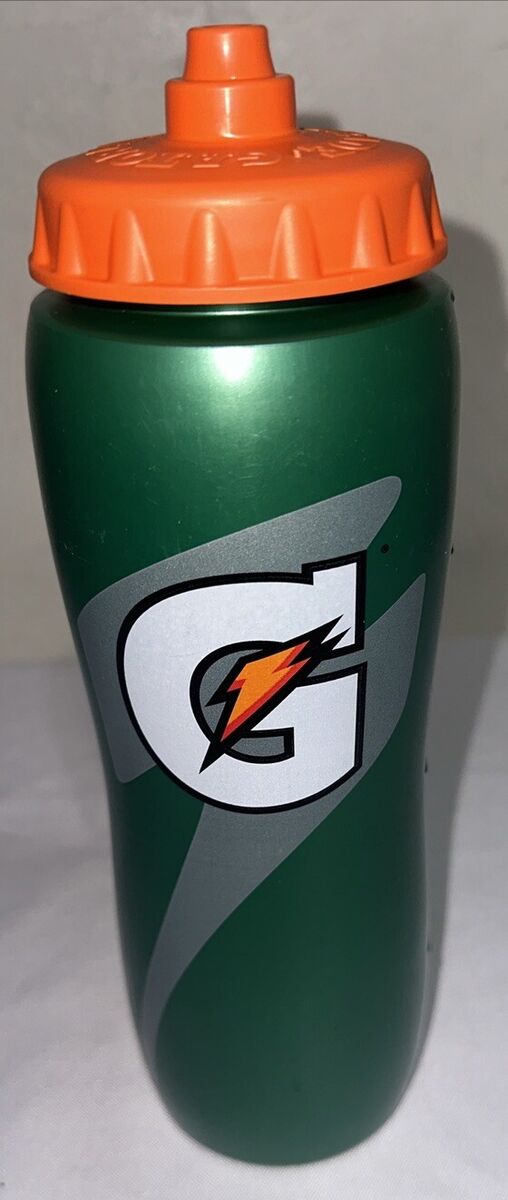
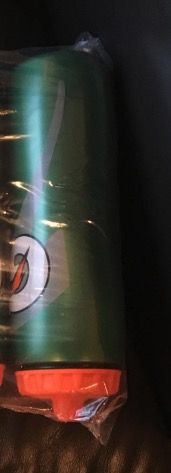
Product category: misc
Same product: yes